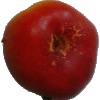
Label: Nectarine Flat 1